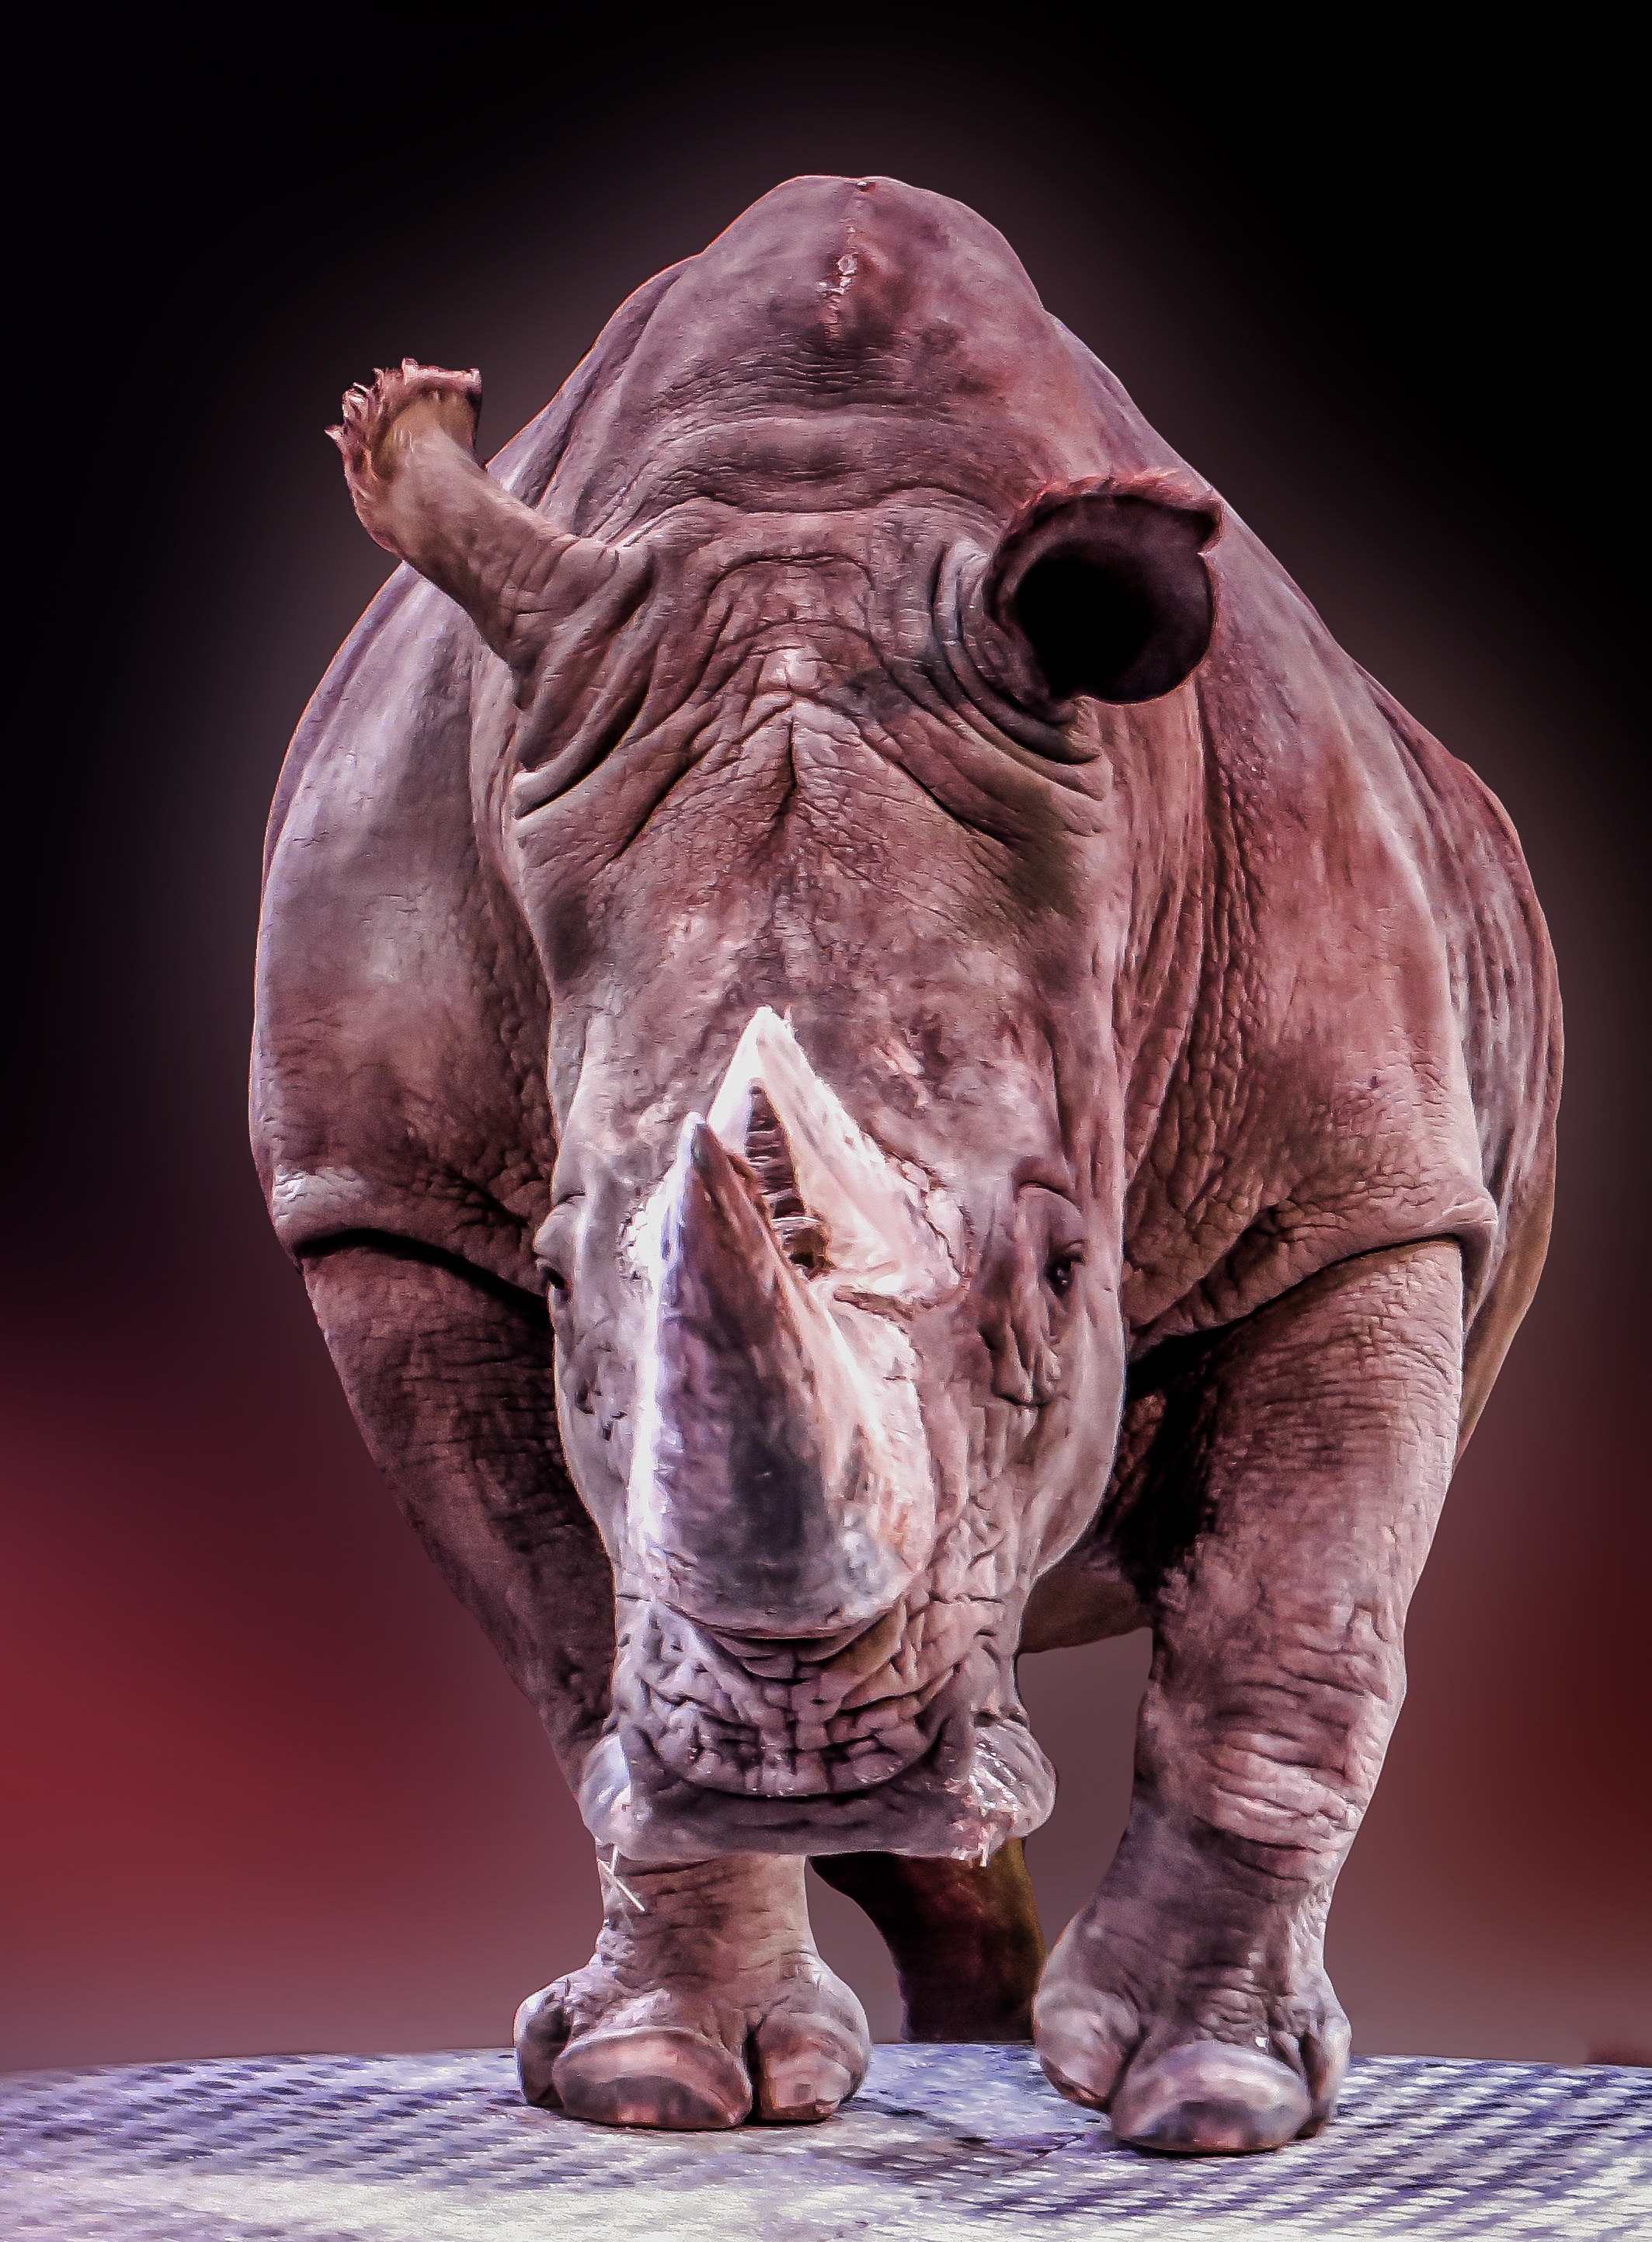
animal, africa, mammal, rhino, art, rhinoceros, hippopotamus, pachyderm, big game